List of people from the Lehigh Valley

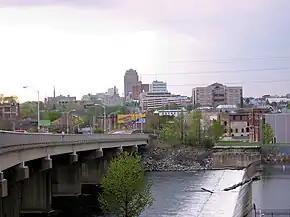
Allentown, the largest city in the Lehigh Valley, third-largest city in Pennsylvania, and county seat of Lehigh County, in May 2010

The following is a list of notable people who were born, or lived a significant portion of their lives, in the Lehigh Valley region of eastern Pennsylvania.